Rob Grange

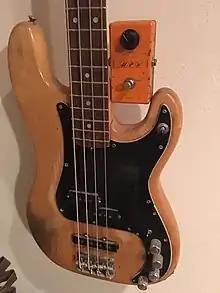
Stranglehold Bass

Grange plays early Fender basses, circa '56–'62. In 1973, he was the first documented bassist to modify his '62 Fender Precision bass by adding a Pre-CBS Fender Jazz pickup, a configuration later to be known as a "P/J" bass. This resulted in adding highs to the tone. He took this a step further and added a toggle switch and an "out of phase" switch. This bass became known as the "Stranglehold Bass". It wasn't until the 80s that Fender picked up on this popular trend and produced their first Fender P/J basses.